Opal card

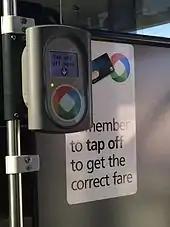
Opal reader installed on a bus

After terminating the Tcard contract, the government quickly moved to reset the smartcard project. It called for expressions of interest for the second attempt at the project in August 2008. In April 2010 the government awarded the contract to the Pearl Consortium, whose members are the Commonwealth Bank, Cubic and Downer EDI. The initial contract ran until September 2024. It was later extended until September 2026.